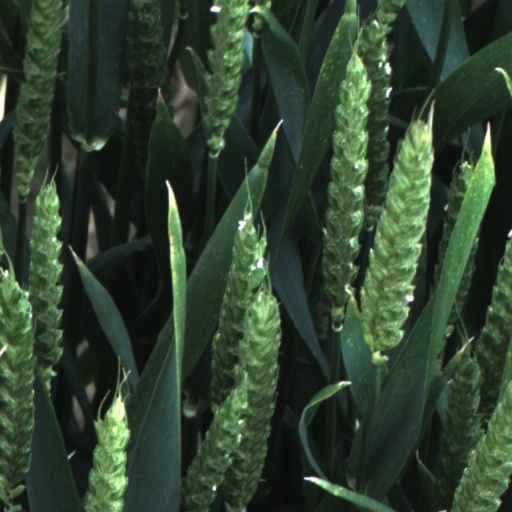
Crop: wheat